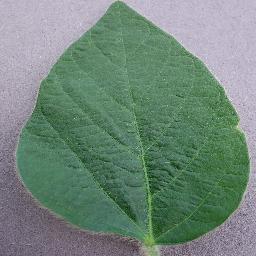
Label: Soybean___healthy